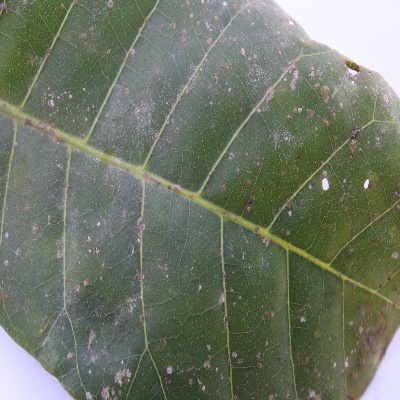
Crop: Cashew
Condition: red rust